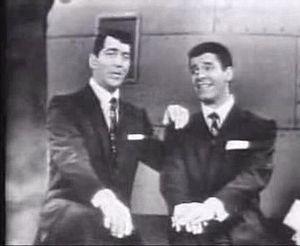
Paramount Pictures Corporation est l'une des plus grandes sociétés de production cinématographique. Elle est issue de la fusion en 1916 de la Famous Players, créée en 1912 par Adolph Zukor, avec la Jesse L. Lasky Feature Play Company et qui absorbent la Paramount Pictures Corporation une petite société fondée en 1914. C'est le plus ancien studio de cinéma américain encore en activité avec Universal Pictures. Filiale du conglomérat ViacomCBS, son siège social se situe sur Melrose Avenue à Hollywood, en Californie au sein des Paramount Studios.